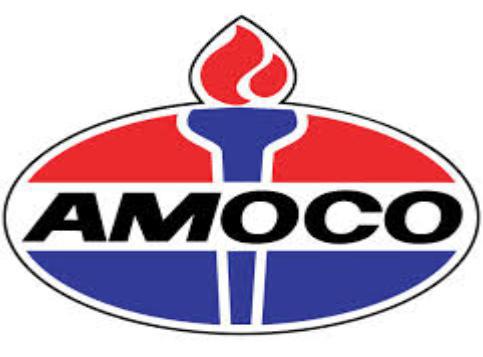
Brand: Amoco
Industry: Others